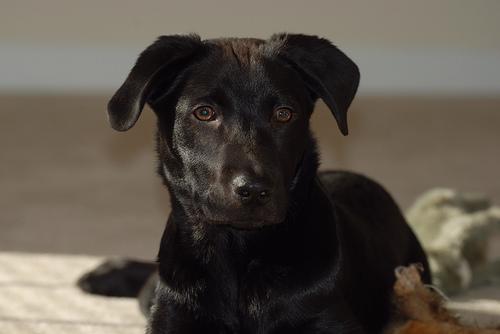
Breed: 3580-n000122-Labrador_retriever